Military history of Cambodia

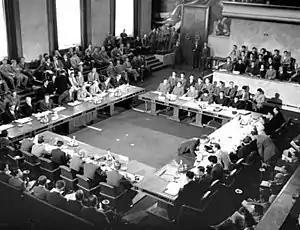
Geneva Conference in 1954)

During World War II Japan which effectively controlled South-east Asia by 1942 tolerated the Vichy administration in Hanoi as a vassal of Nazi Germany that included permission of unhindered movement of Japanese troops through Indochina. The Japanese, while leaving the Vichy colonial government nominally in charge throughout Indochina, established an 8,000 troops strong garrison in Cambodia by August 1941.